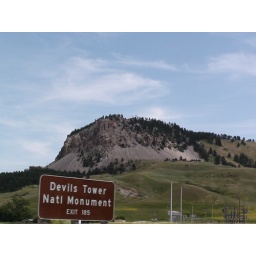
Yeah, I know what the sign says, but this is just a big rock formation in Sundance, WY.